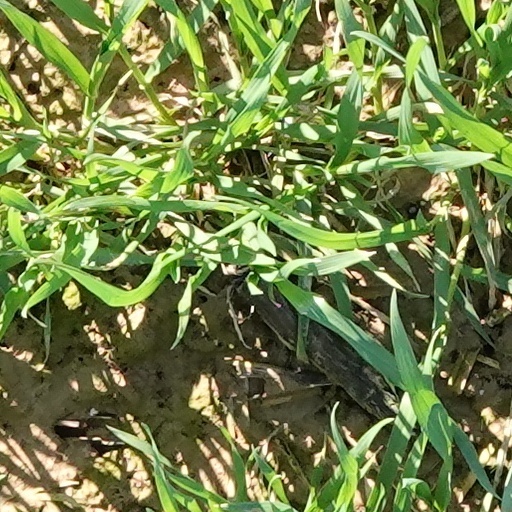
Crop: wheat